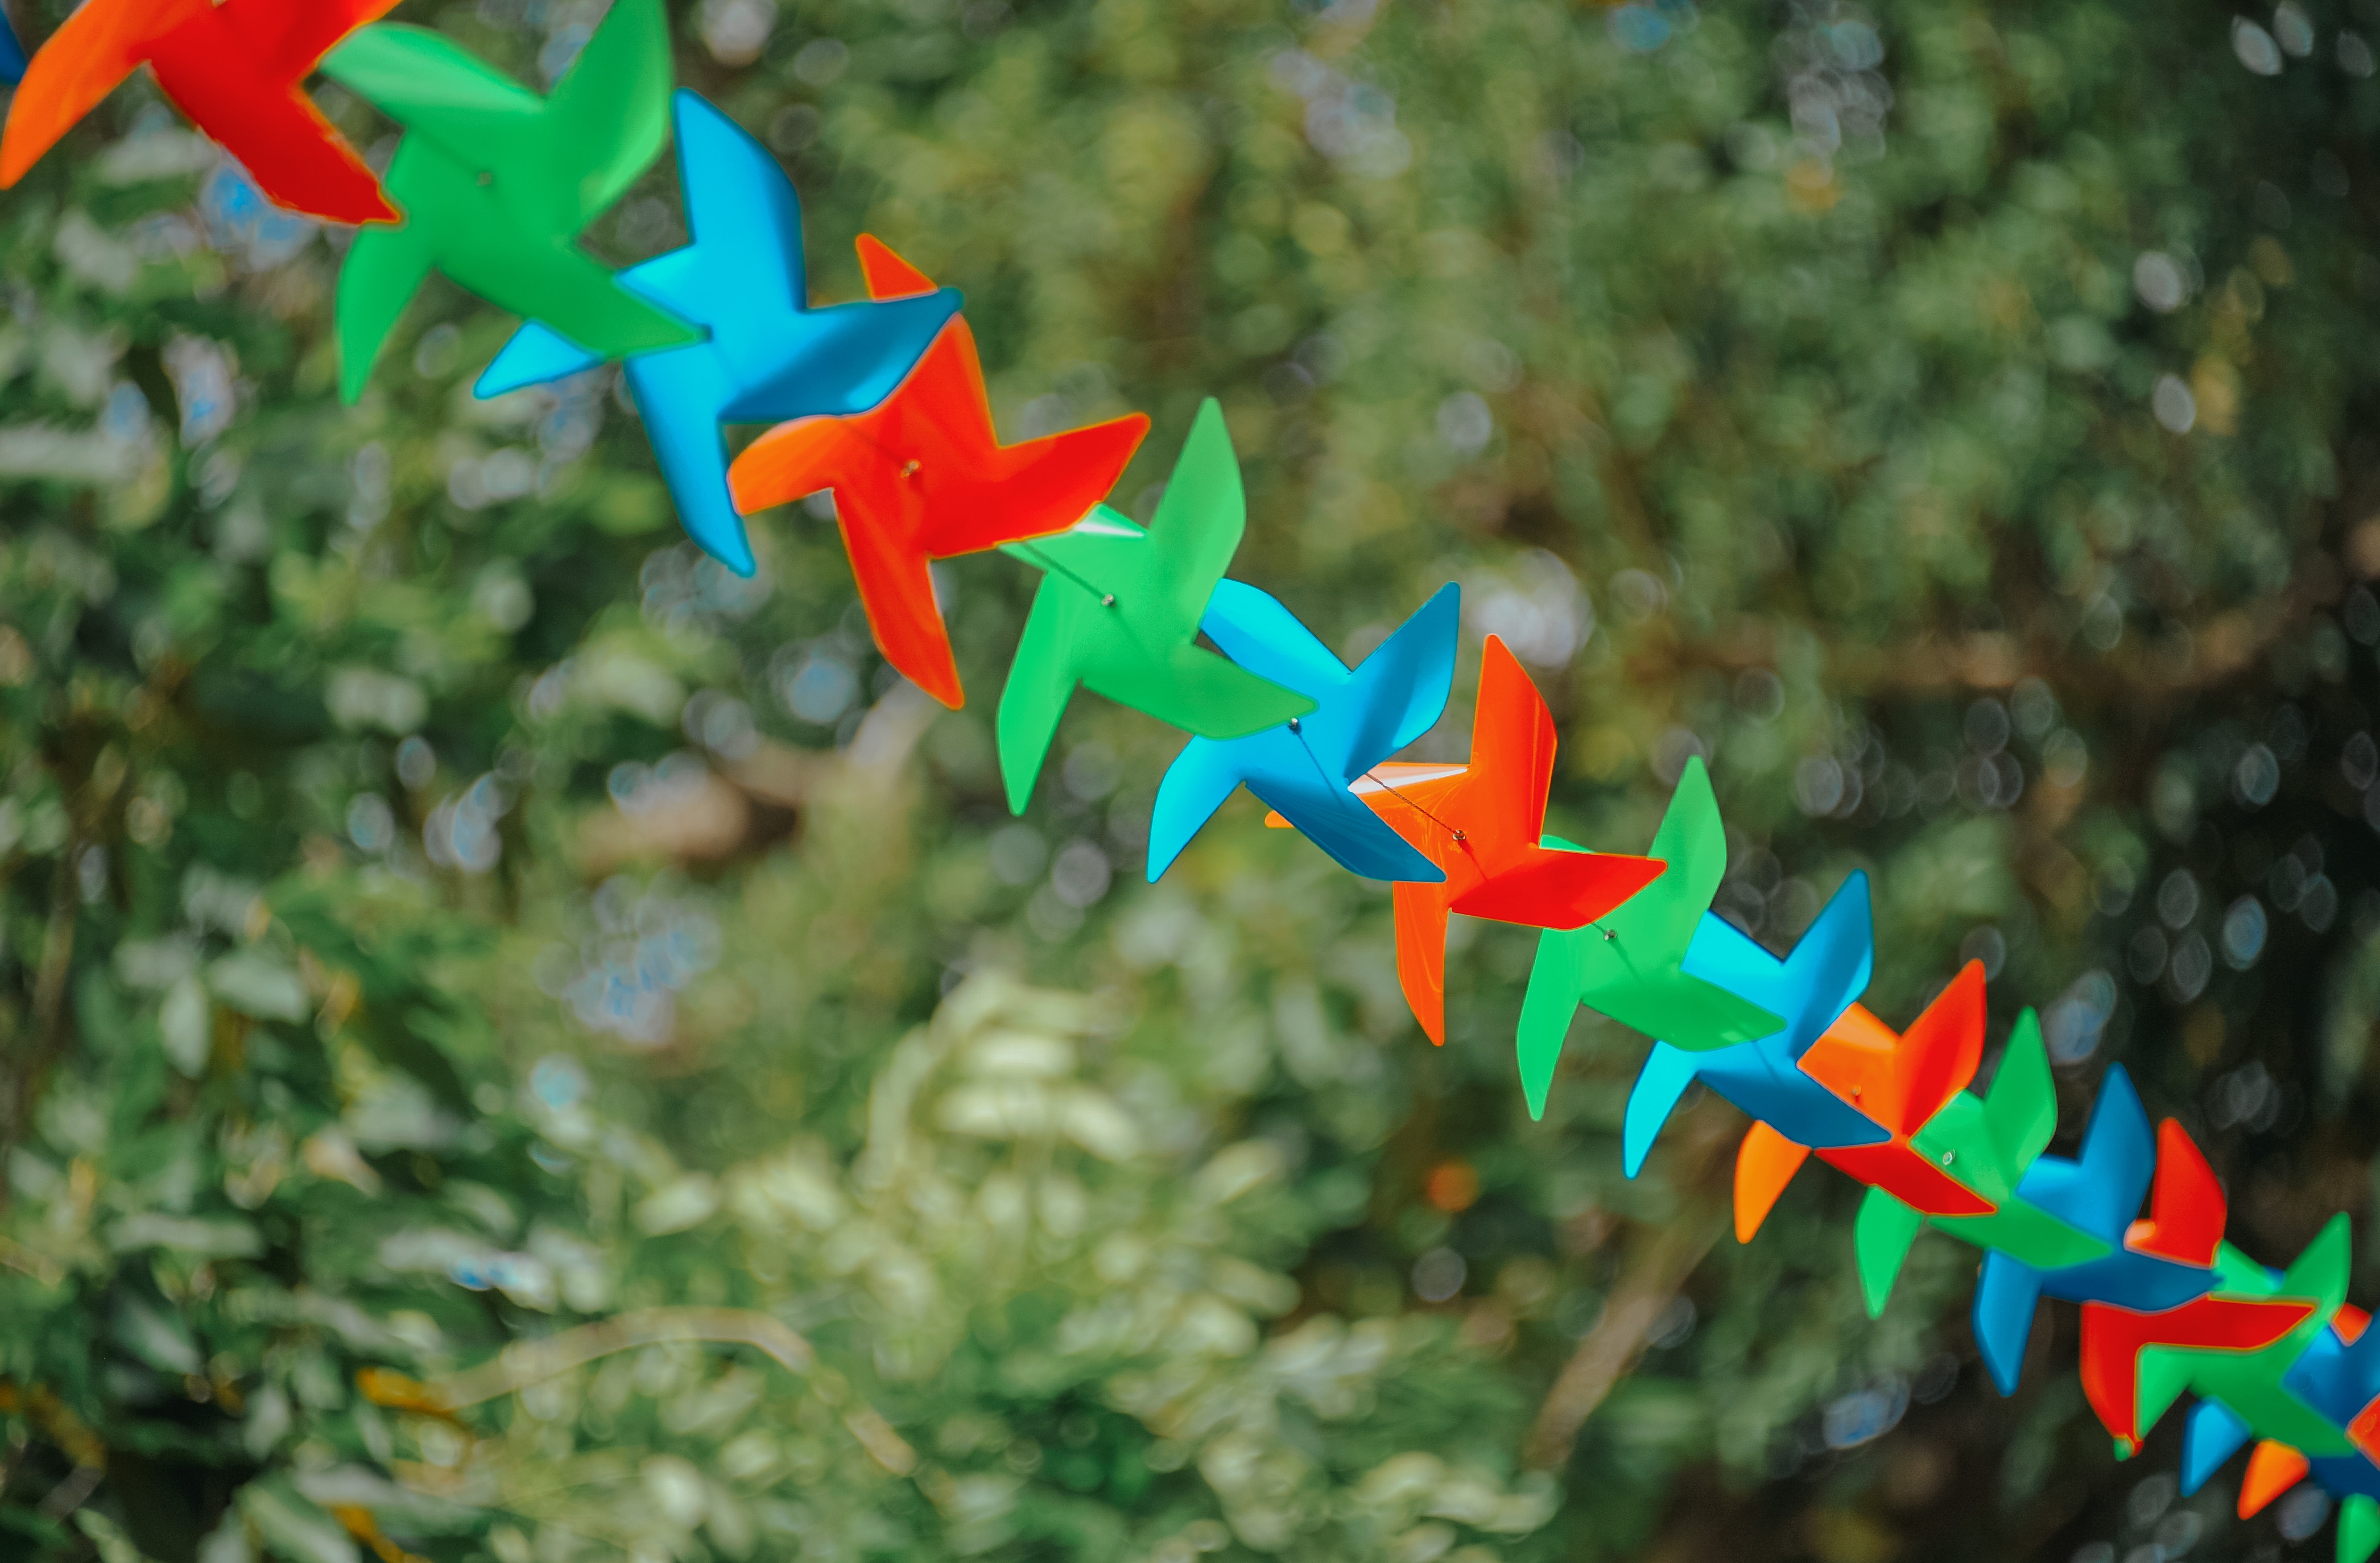
wheel, organism, grass, automotive wheel system, plant